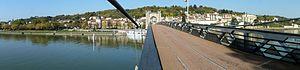
La passerelle de Trévoux, est un petit pont suspendu traversant la Saône et reliant Trévoux dans l'Ain à Quincieux dans le Rhône. Elle est uniquement accessible aux piétons et aux cyclistes.